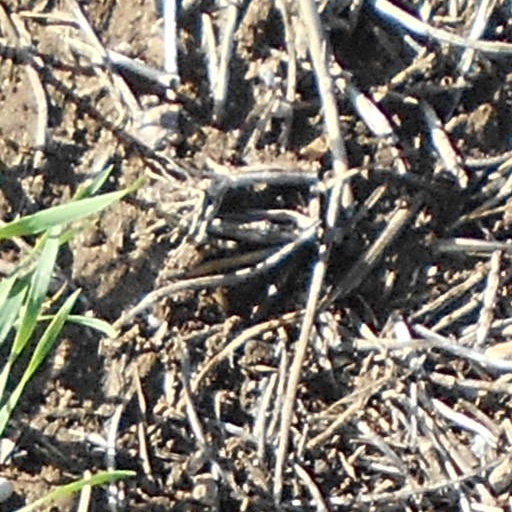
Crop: wheat